Pantomime

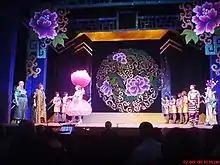
"Aladdin" at Nottingham Playhouse, 2008

Pantomime story lines and scripts usually make no direct reference to Christmas and are almost always based on traditional children's stories, particularly the fairy tales of Charles Perrault, Joseph Jacobs, Hans Christian Andersen and the Grimm Brothers. Some of the most popular pantomime stories include "Cinderella", "Aladdin", "Dick Whittington and His Cat" and "Snow White and the Seven Dwarfs", as well as "Jack and the Beanstalk", "Peter Pan", "Puss in Boots" and "Sleeping Beauty". Other traditional stories include "Mother Goose", "Beauty and the Beast", "Robinson Crusoe", "The Wizard of Oz", "Babes in the Wood" (combined with elements of "Robin Hood"), "Little Red Riding Hood", "Goldilocks and the Three Bears", "Sinbad", "St. George and the Dragon", "Bluebeard", "The Little Mermaid" and "Thumbelina". Prior to about 1870, many other stories were made into pantomimes.